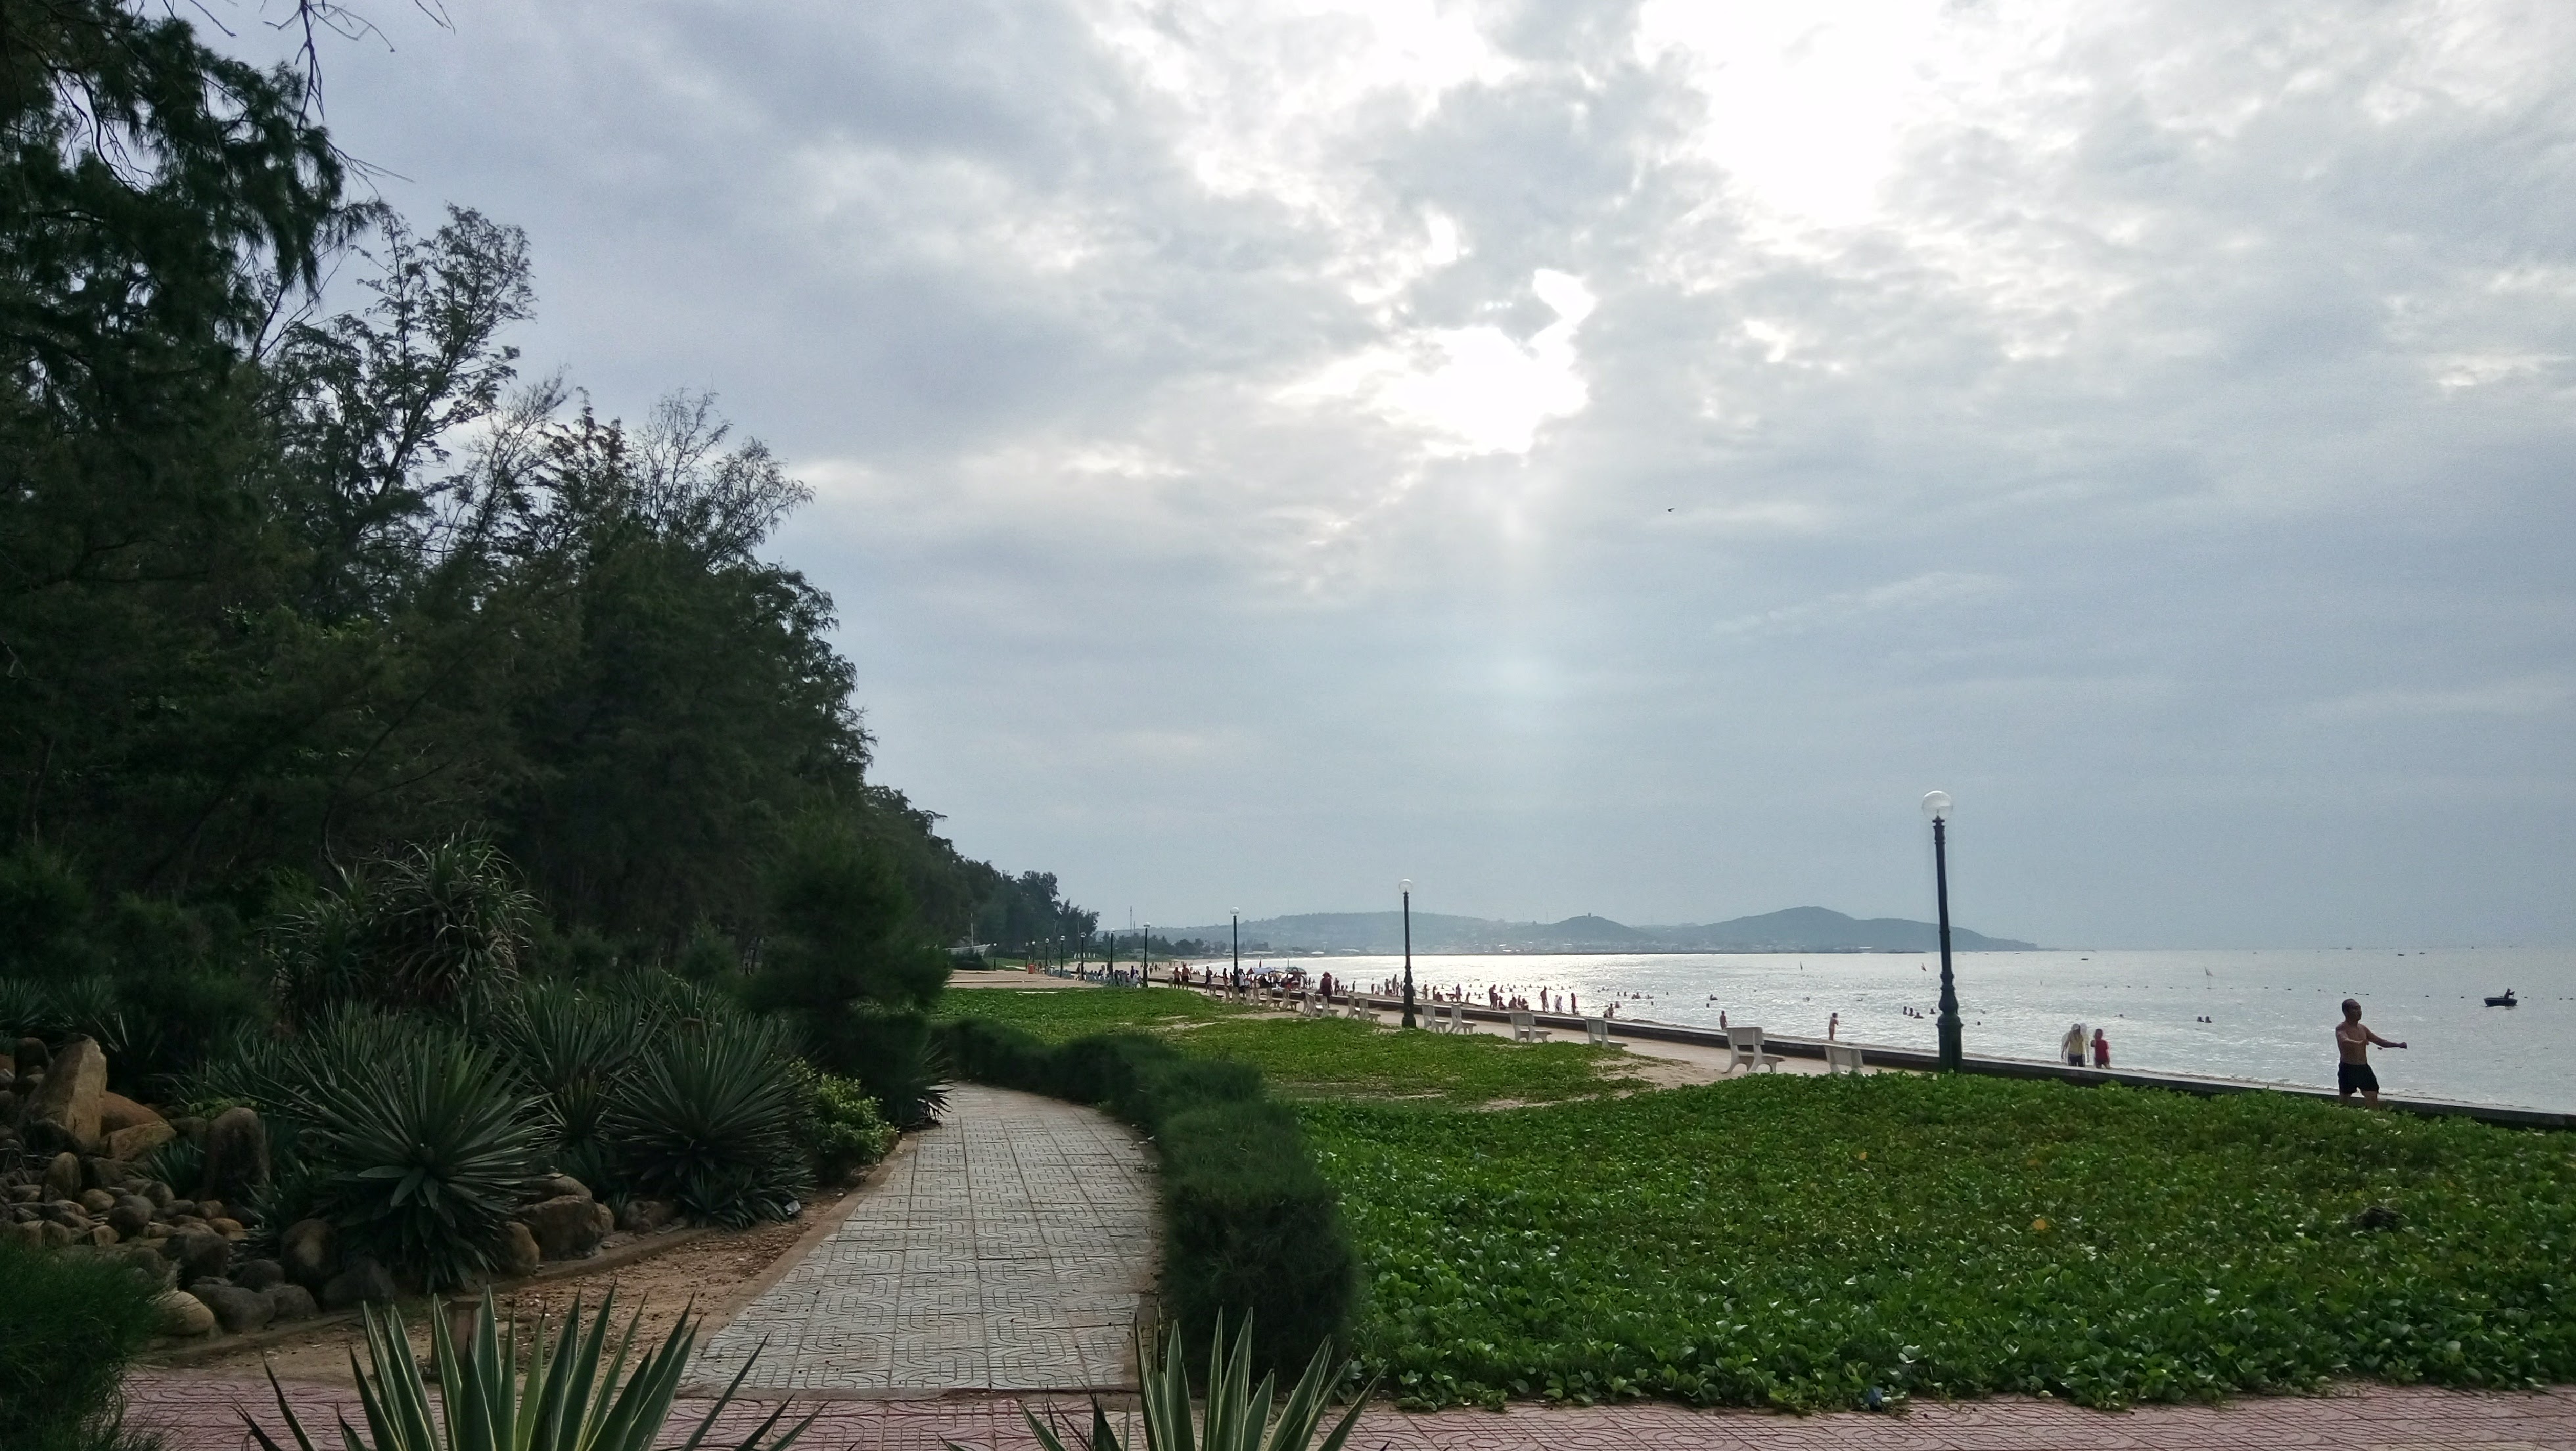
nature, sky, water, cloud, shore, tree, sea, walkway, coast, grass, river, grass family, bank, boardwalk, landscape, plant, land lot, bay, coastal and oceanic landforms, ocean, lake, road, horizon, vacation, nonbuilding structure, meteorological phenomenon, park, beach